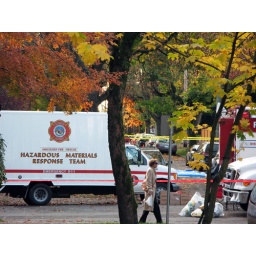
Hazmat teams at the scene of a meth lab discovered in the building across the street from my house